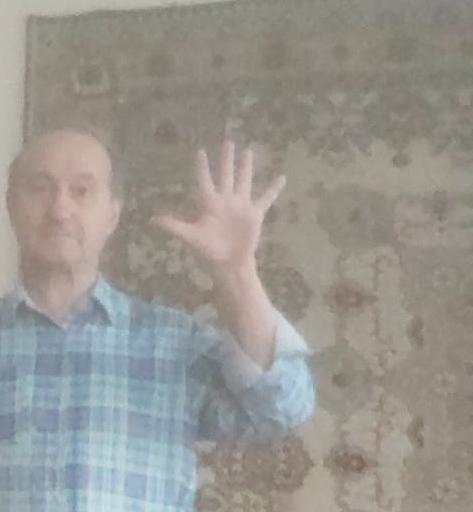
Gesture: palm